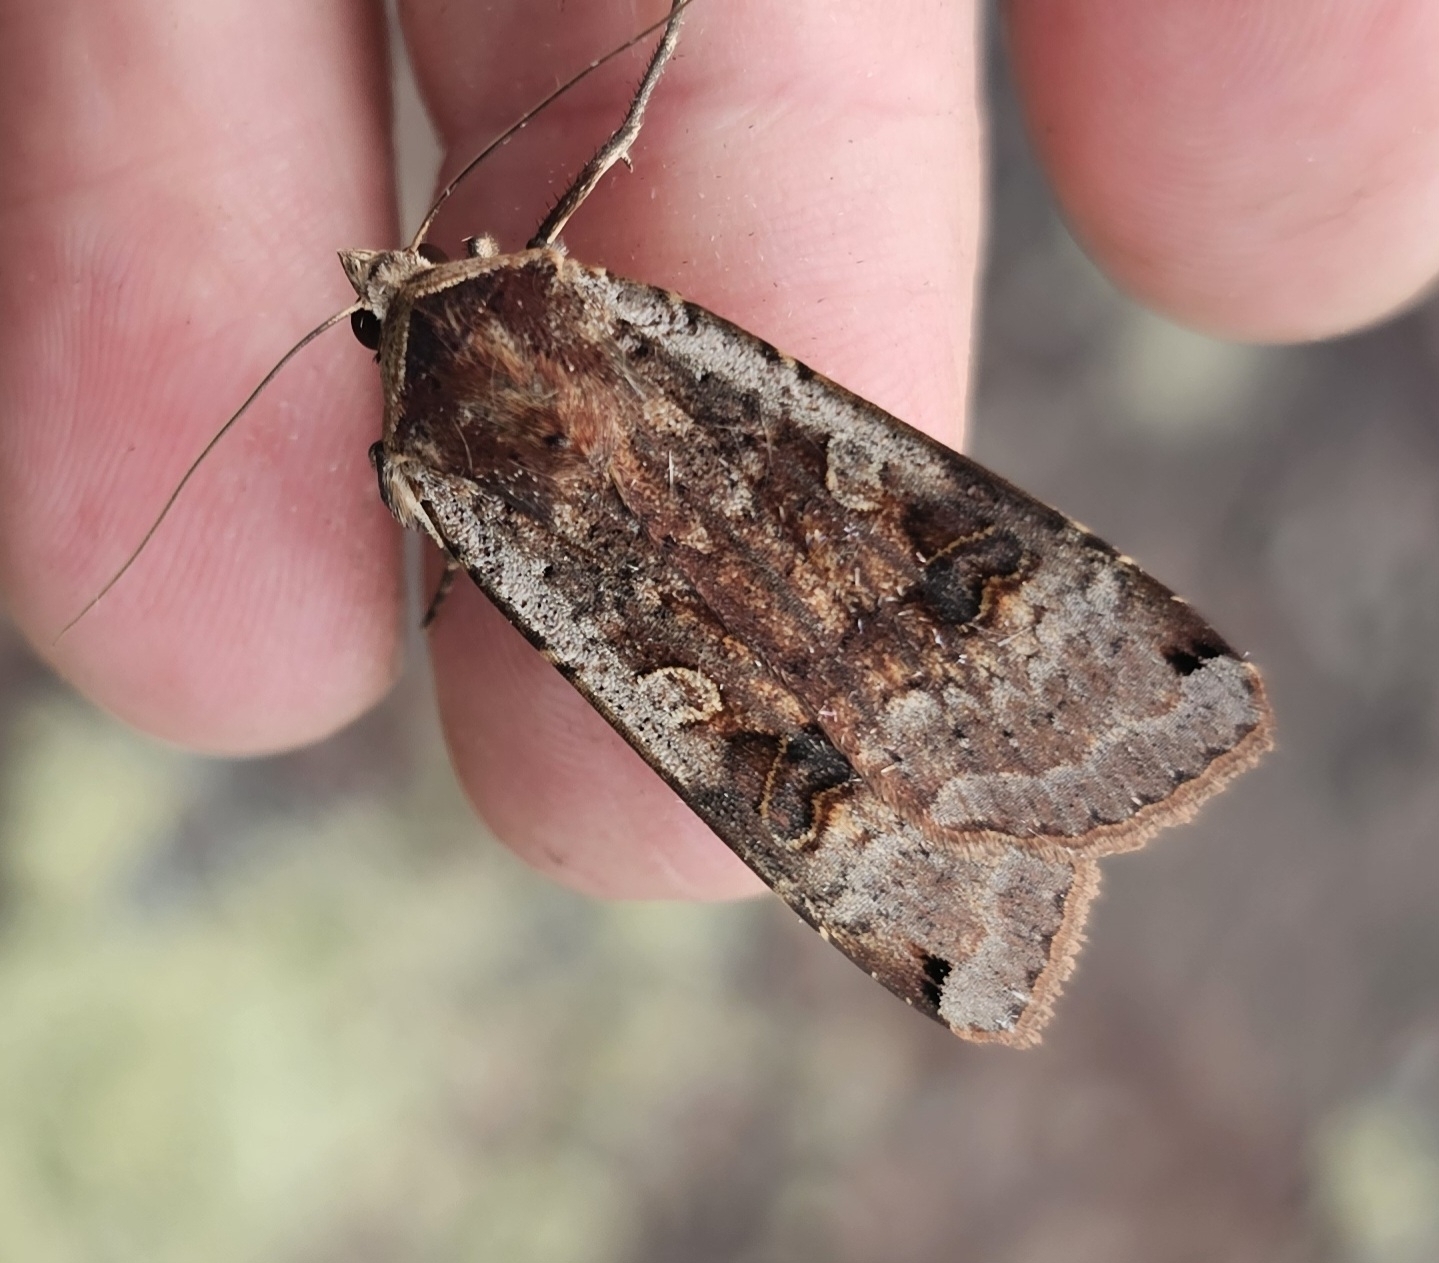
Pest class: cutworms